Jim Neidhart

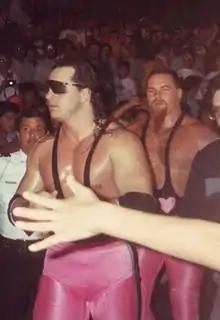
The "Hart Foundation" Neidhart (back) and Bret Hart (front), March 1989

When Stu Hart sold Stampede Wrestling to Vince McMahon, owner of the World Wrestling Federation (WWF), Neidhart and Bret Hart were included in the deal. Initially a singles wrestler, managed by Mr. Fuji, Neidhart debuted on January 21, 1985, in Madison Square Garden, defeating Tony Garea. He wrestled Hart, who had a cowboy gimmick, to a draw twice. Bret, upset with his gimmick, suggested to McMahon that he form a tag team with Neidhart.